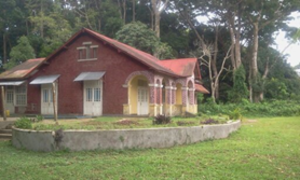
Jardin Botanique d’Eala
Le Jardin botanique d'Eala est un jardin botanique situé à l'est de Mbandaka sur la rive gauche de la Ruki en République démocratique du Congo. Créé en 1900 dans l'État indépendant du Congo, il fait l'objet d'une réhabilitation entamée en 2007 avec le soutien financier de la Banque mondiale.